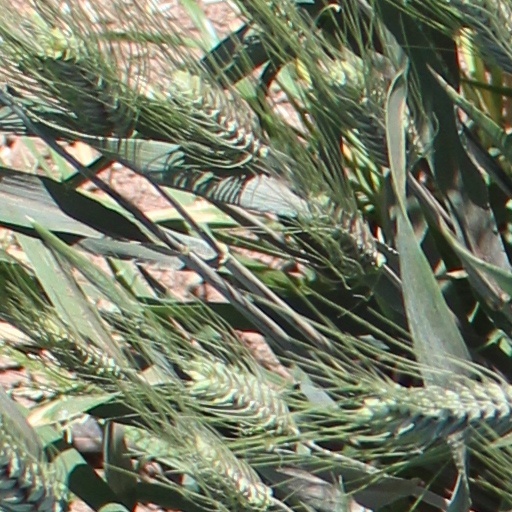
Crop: wheat